Gard Nilssen

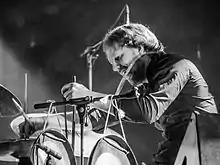
Gard Nilssen at the Moers Festival 2015

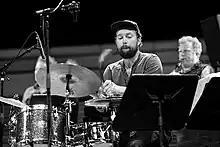
Gard Nilssen performing with Trondhjem Jazz Orchestra at Reykjavik Jazz Festival 2017

Gard Nilssen (born 24 June 1983) is a Norwegian jazz drummer and composer, and member of the bands Bushman's Revenge and Puma.